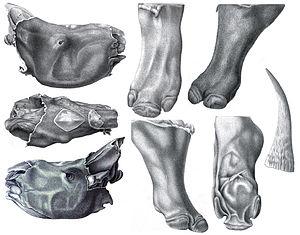
Peter Simon Pallas est un zoologiste et botaniste allemand qui se mit au service de l'Empire russe.